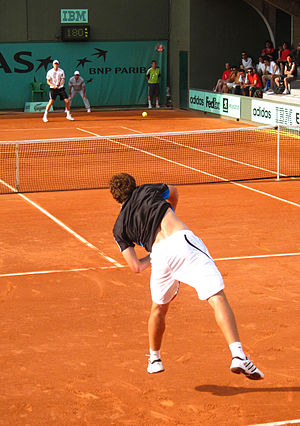
French Open-mesterskabet i herresingle 2009
I 1. runde vandt Ernests Gulbis (forgrunden) over Sam Querrey (baggrunden).
Herresingleturneringen ved French Open 2009 er den 108. herresingleturnering ved French Open i tennis. Forsvarende mester er Rafael Nadal, som i 2008 vandt titlen for fjerde gang i træk.